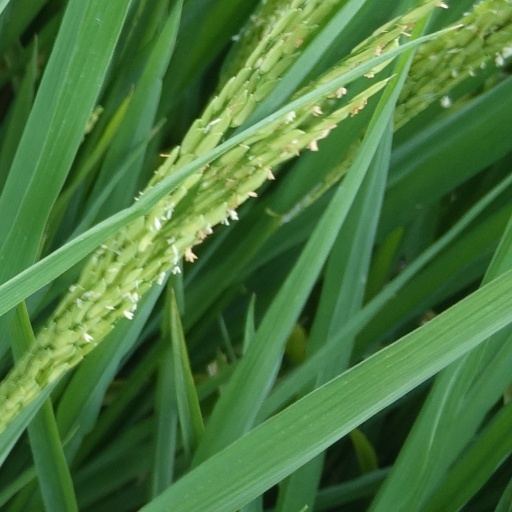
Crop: rice